Ashburton, New Zealand

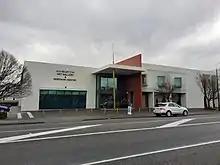
Ashburton Art Gallery and Heritage Centre (July 2021)

The Ashburton Museum and Ashburton Art Gallery share one building, which sits on State Highway 1, close to the centre of town. As well as temporary exhibitions, the museum has a permanent exhibition tracing the history of the Ashburton district.